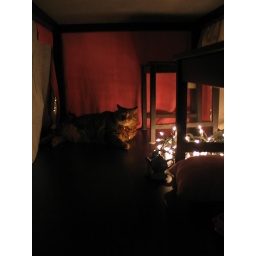
Soleil enjoying the house we made under the table for Gabrielle